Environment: real
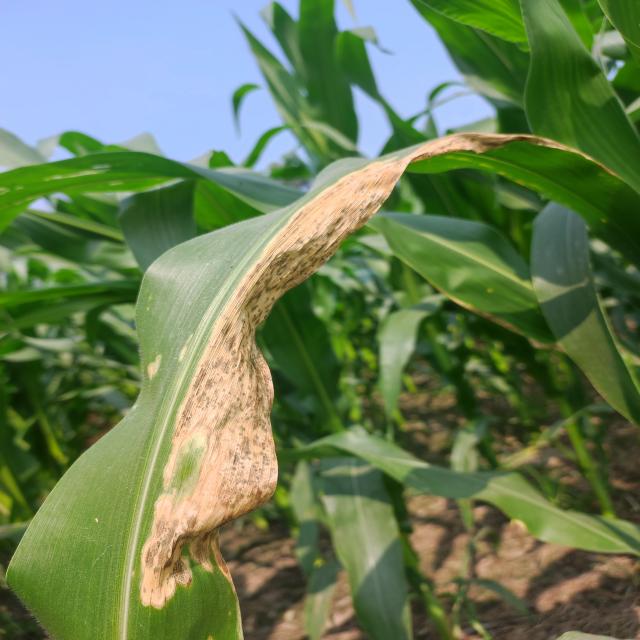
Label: northern_corn_leaf_blight